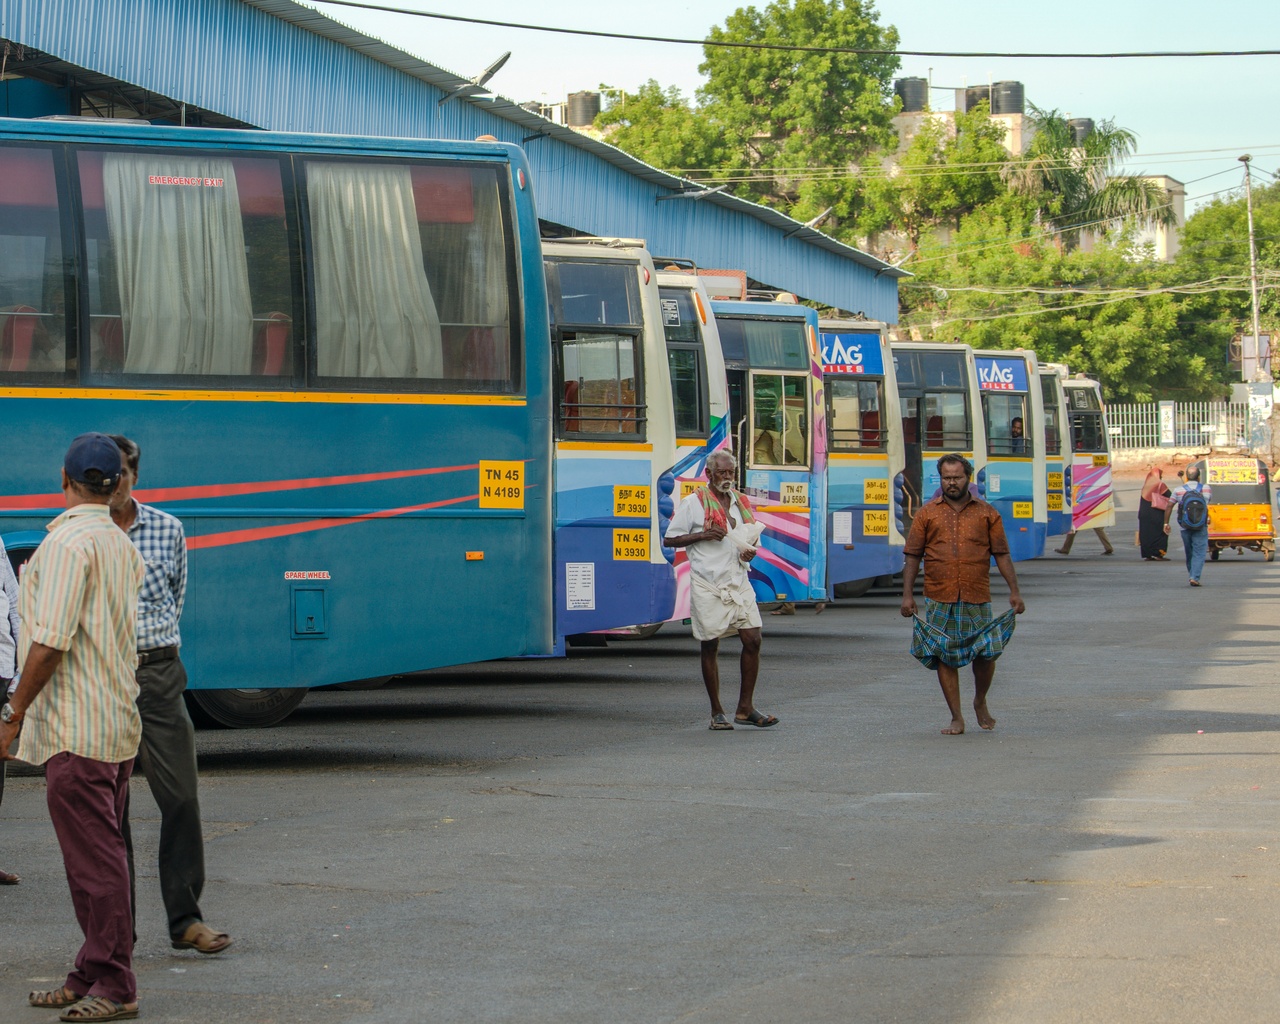
Buses parked at the platform, Central Bus Stand, Trichy, Tamil Nadu, India